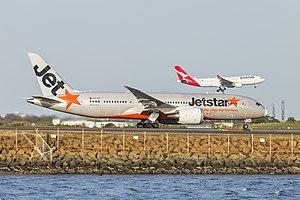
L'Airbus A330neo est un avion de ligne à réaction gros-porteur développé par Airbus. Lancé le 14 juillet 2014 lors du salon aéronautique de Farnborough, la version remotorisée de l'Airbus A330 est destiné à compléter l'offre de l'A350 pour mieux concurrencer le 787 de Boeing.